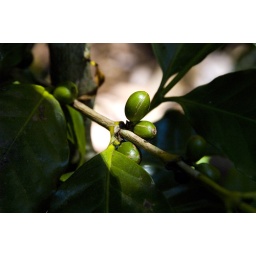
Coffee plant cherries. Each cherry ripens to a red color near December and yields two beans.